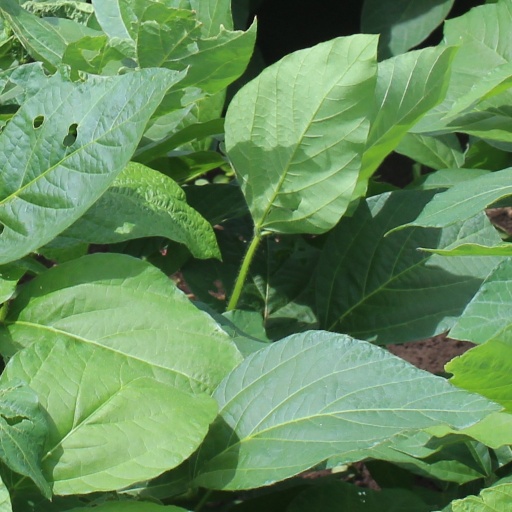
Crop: soybean